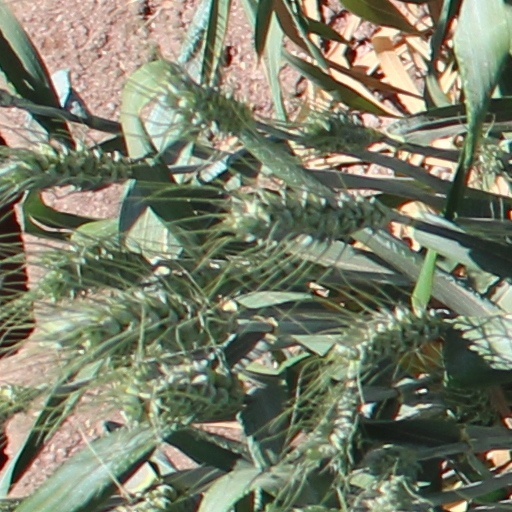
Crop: wheat